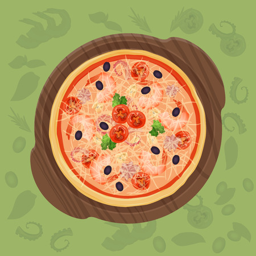
pizza on the cutting board .